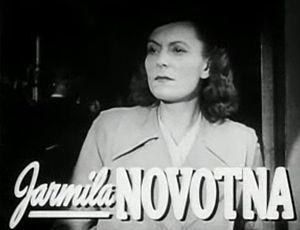
Jarmila Novotná est une soprano tchèque qui passa une grande partie de sa carrière au Metropolitan Opera de New York. Elle eut par ailleurs une importante carrière d'actrice dans le cinéma tchèque, allemand ou américain.